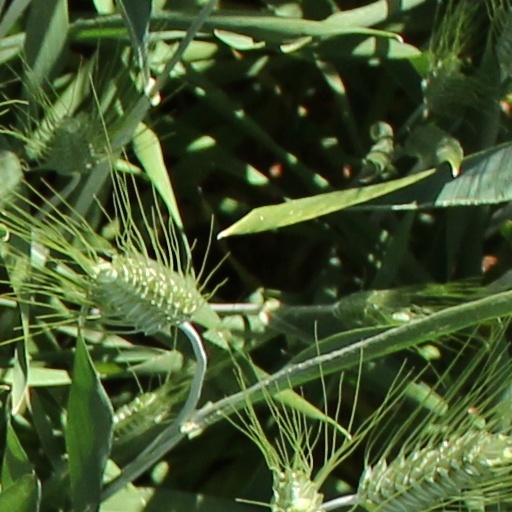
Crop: wheat